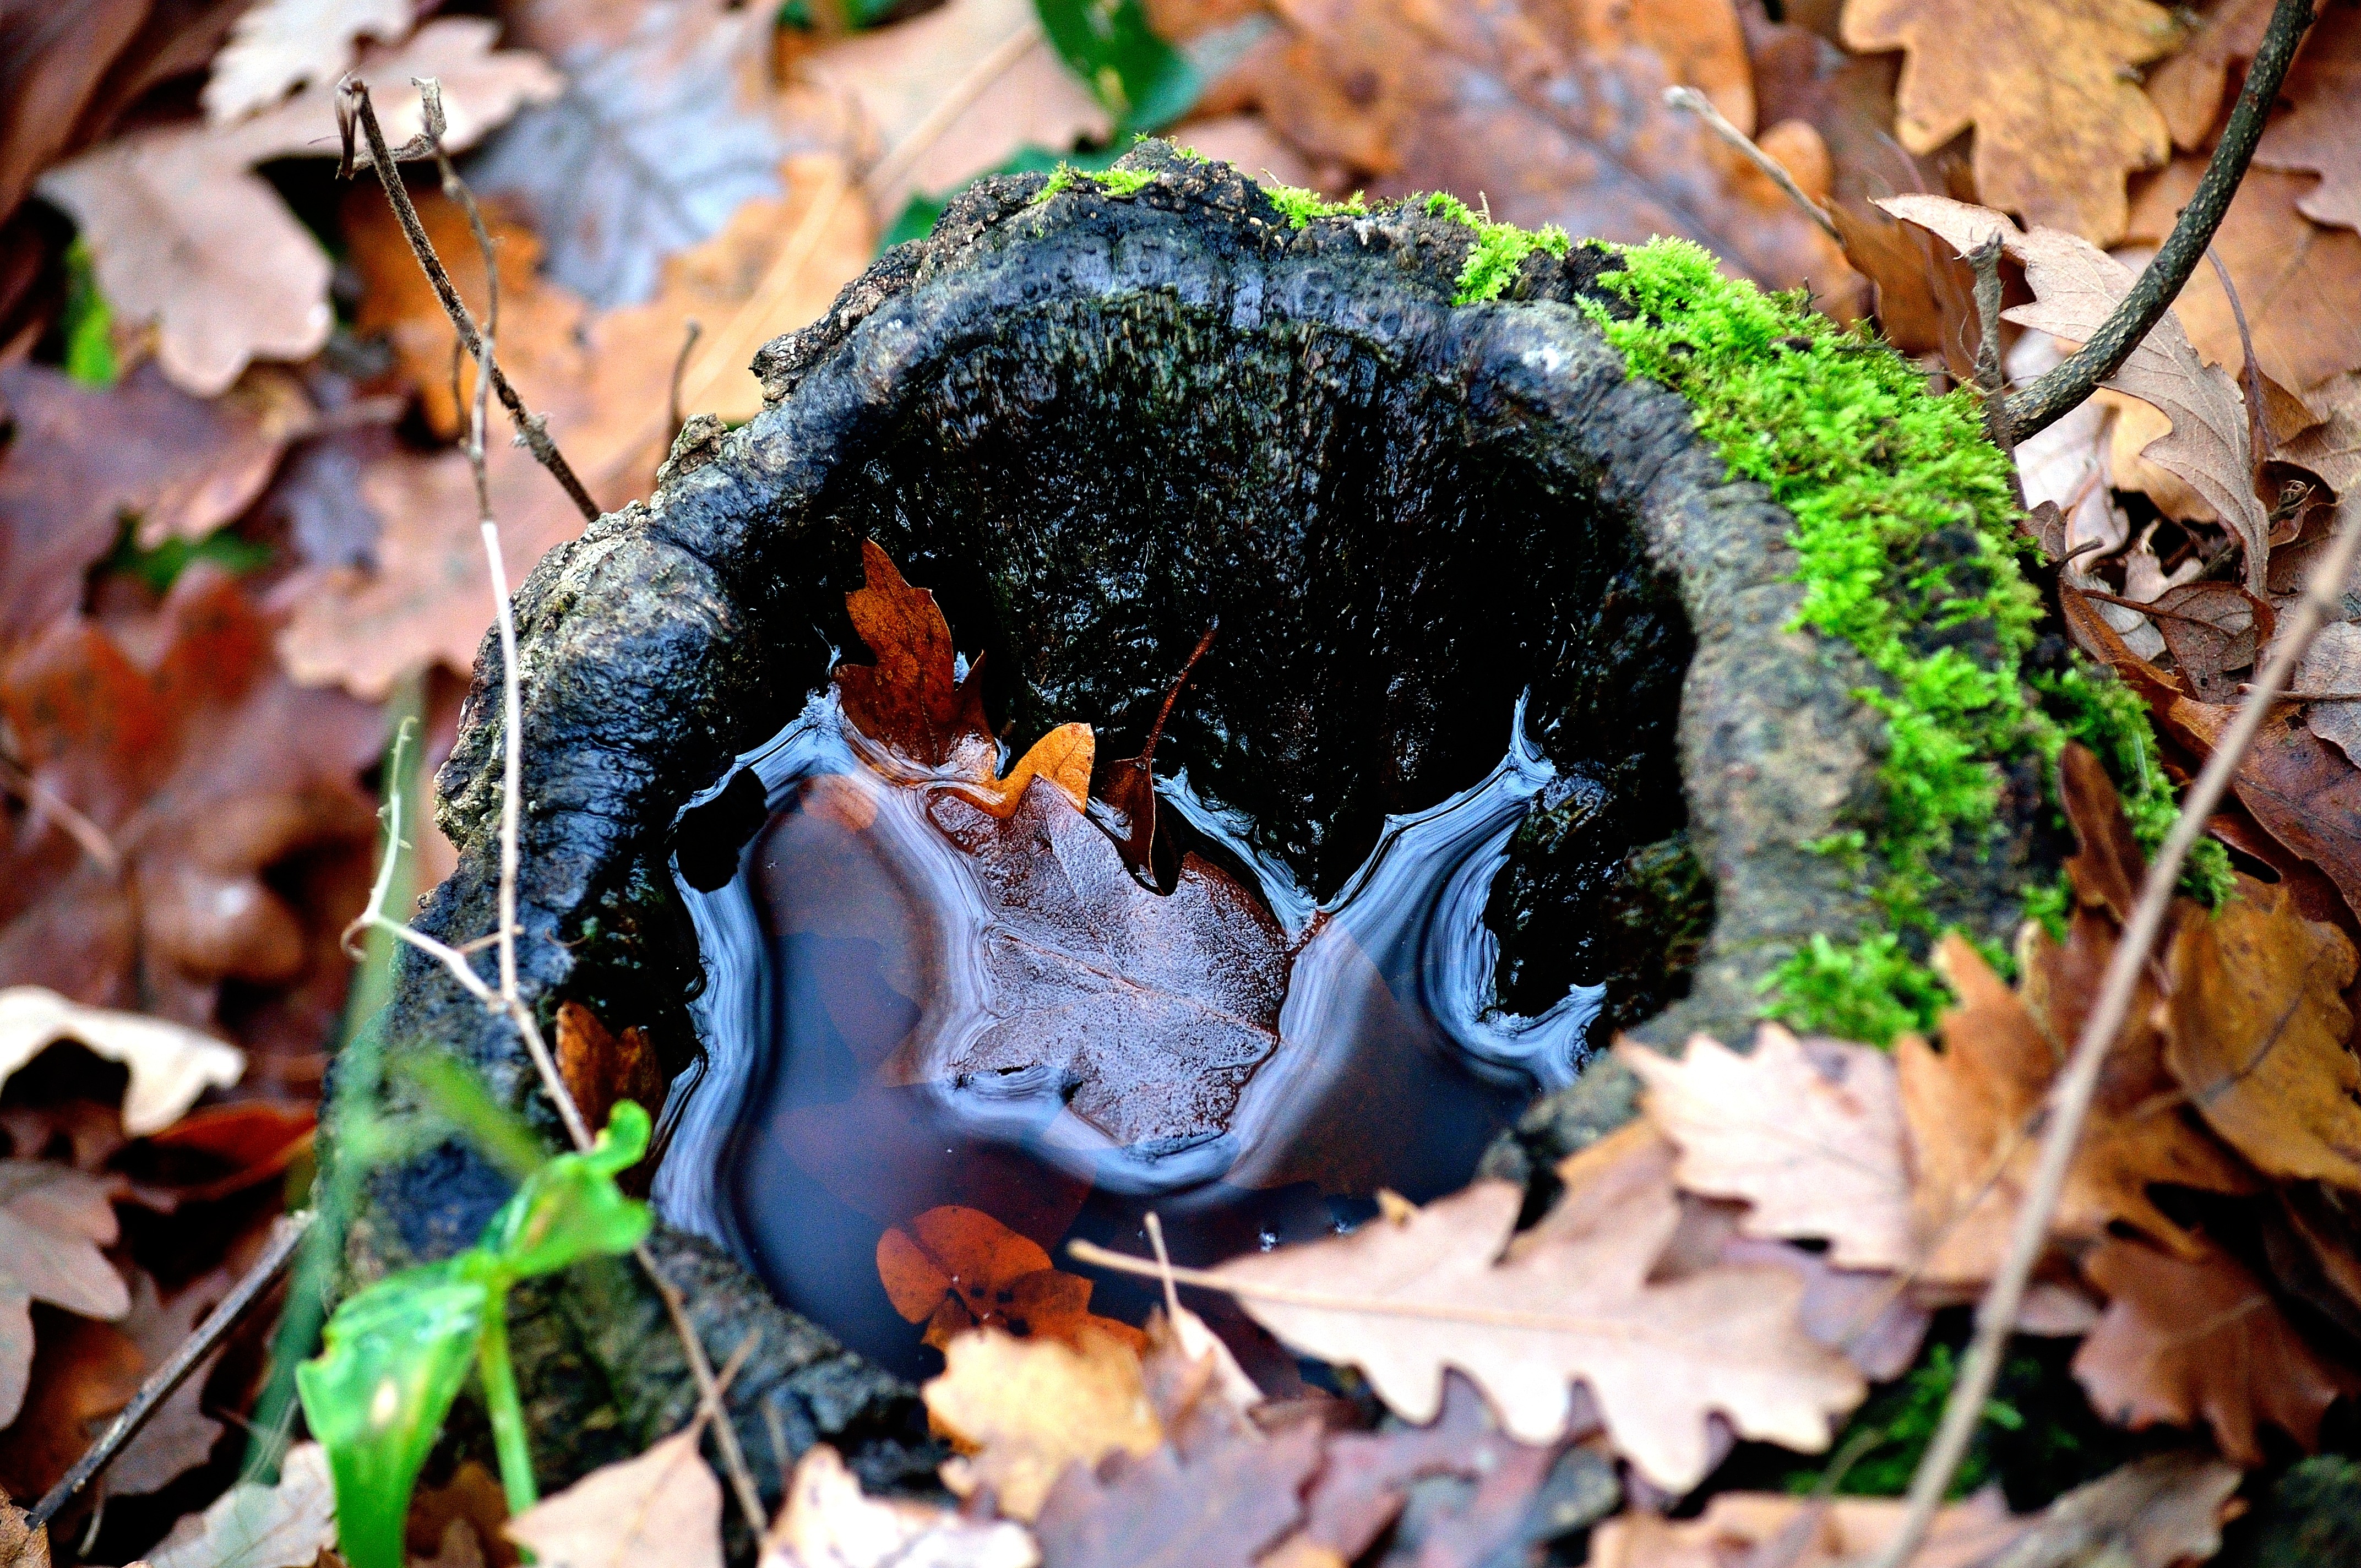
tree, water, nature, forest, leaf, flower, trunk, autumn, soil, mushroom, season, trees, leaves, fungus, woodland, autumn woods, dry branch, winter leaf, agaricomycetes